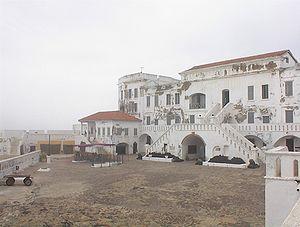
Un marché aux esclaves est un marché sur lequel sont vendus des esclaves.